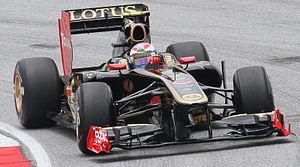
Vitaly Alexandrovich Petrov, né le 8 septembre 1984 à Vyborg en Russie, est un pilote automobile russe. Il effectue en 2010 ses débuts en Formule 1 au sein de l'écurie Renault, devenant le premier pilote russe à être engagé en Formule 1.